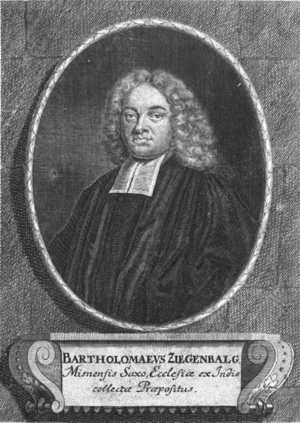
Bartholomäus Ziegenbalg
Bartholomäus Ziegenbalg - billede fra arkivet i Franckesche Stiftungen, Halle.
Bartholomäus Ziegenbalg.